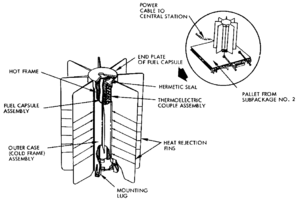
L’Apollo Lunar Surface Experiments Package est un ensemble d'instruments scientifiques installé par les astronautes des six missions du programme Apollo à la surface de la Lune entre 1969 et 1972. La mission Apollo 11 installa une version simplifiée de l'ALSEP : l’Early Apollo Scientific Experiments Package.